Mimi Webb

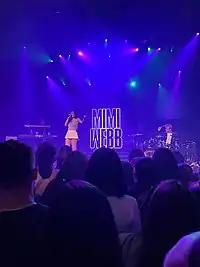
Webb performing in Montreal, Canada in April 2022

During March to April 2022, Webb embarked on her first North American tour, opening for Canadian singer Tate McRae.